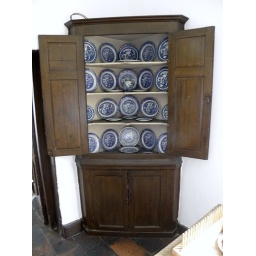
Shugborough Estate - china cabinet in the corner of the farmhouse kitchen